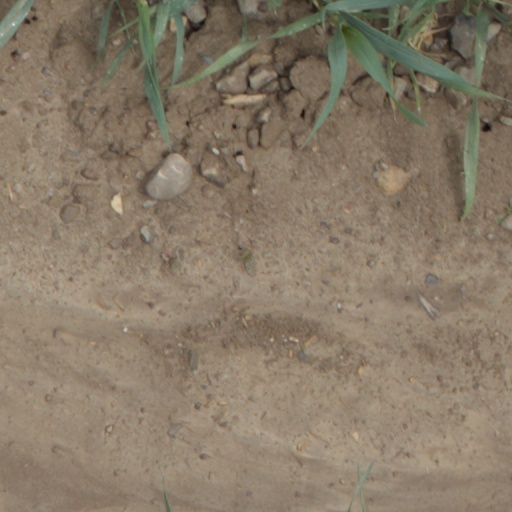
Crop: wheat